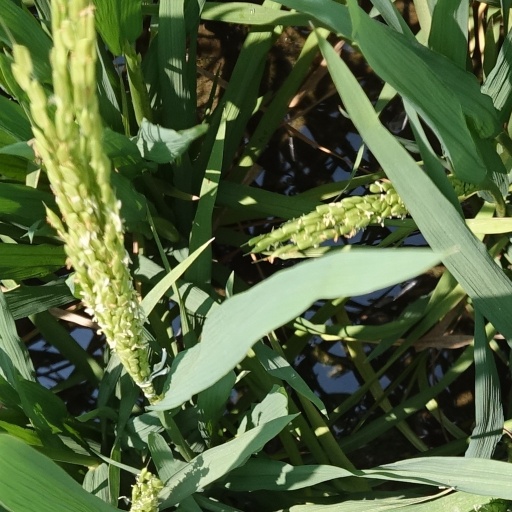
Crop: rice